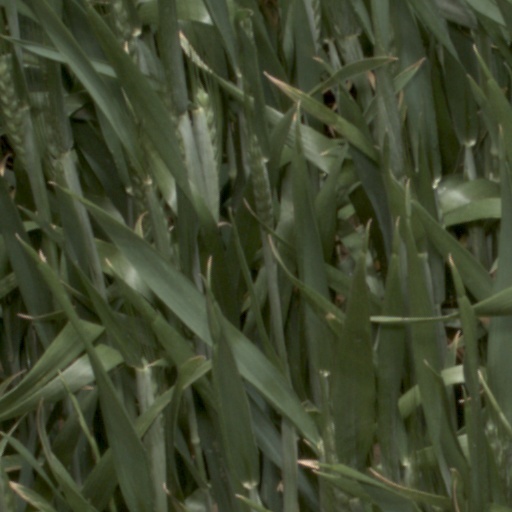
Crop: wheat